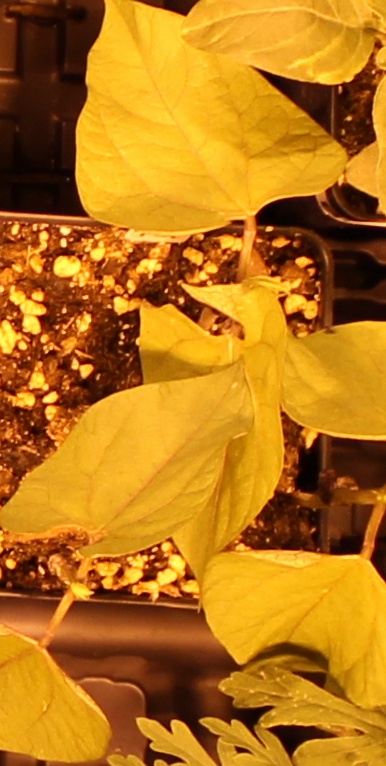
Label: Blackbean